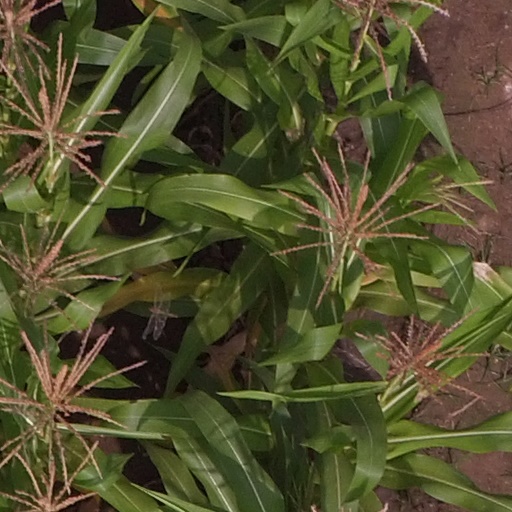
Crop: maize; corn